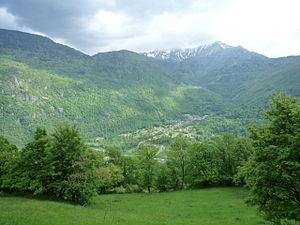
Saint-Barthélemy-de-Séchilienne vue depuis Séchilienne. En arrière-plan, le Grand Serre.
Saint-Barthélemy-de-Séchilienne est une commune française située dans le département de l'Isère et la région Auvergne-Rhône-Alpes.
Le Grand Serre est un sommet du massif du Taillefer, dans les Alpes françaises.